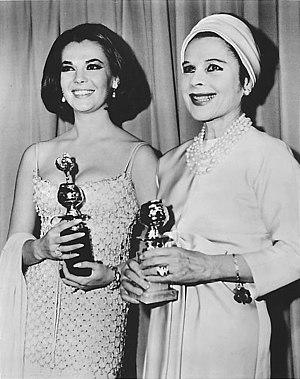
Natalie Wood, nom de scène de Natalia Nikolaïevna Zakharenko, est une actrice américaine née le 20 juillet 1938 à San Francisco et morte le 29 novembre 1981 près de l'île Santa Catalina.
Ruth Gordon, née Ruth Gordon Jones le 30 octobre 1896 à Quincy et morte le 28 août 1985 à Edgartown, est une actrice et scénariste américaine.